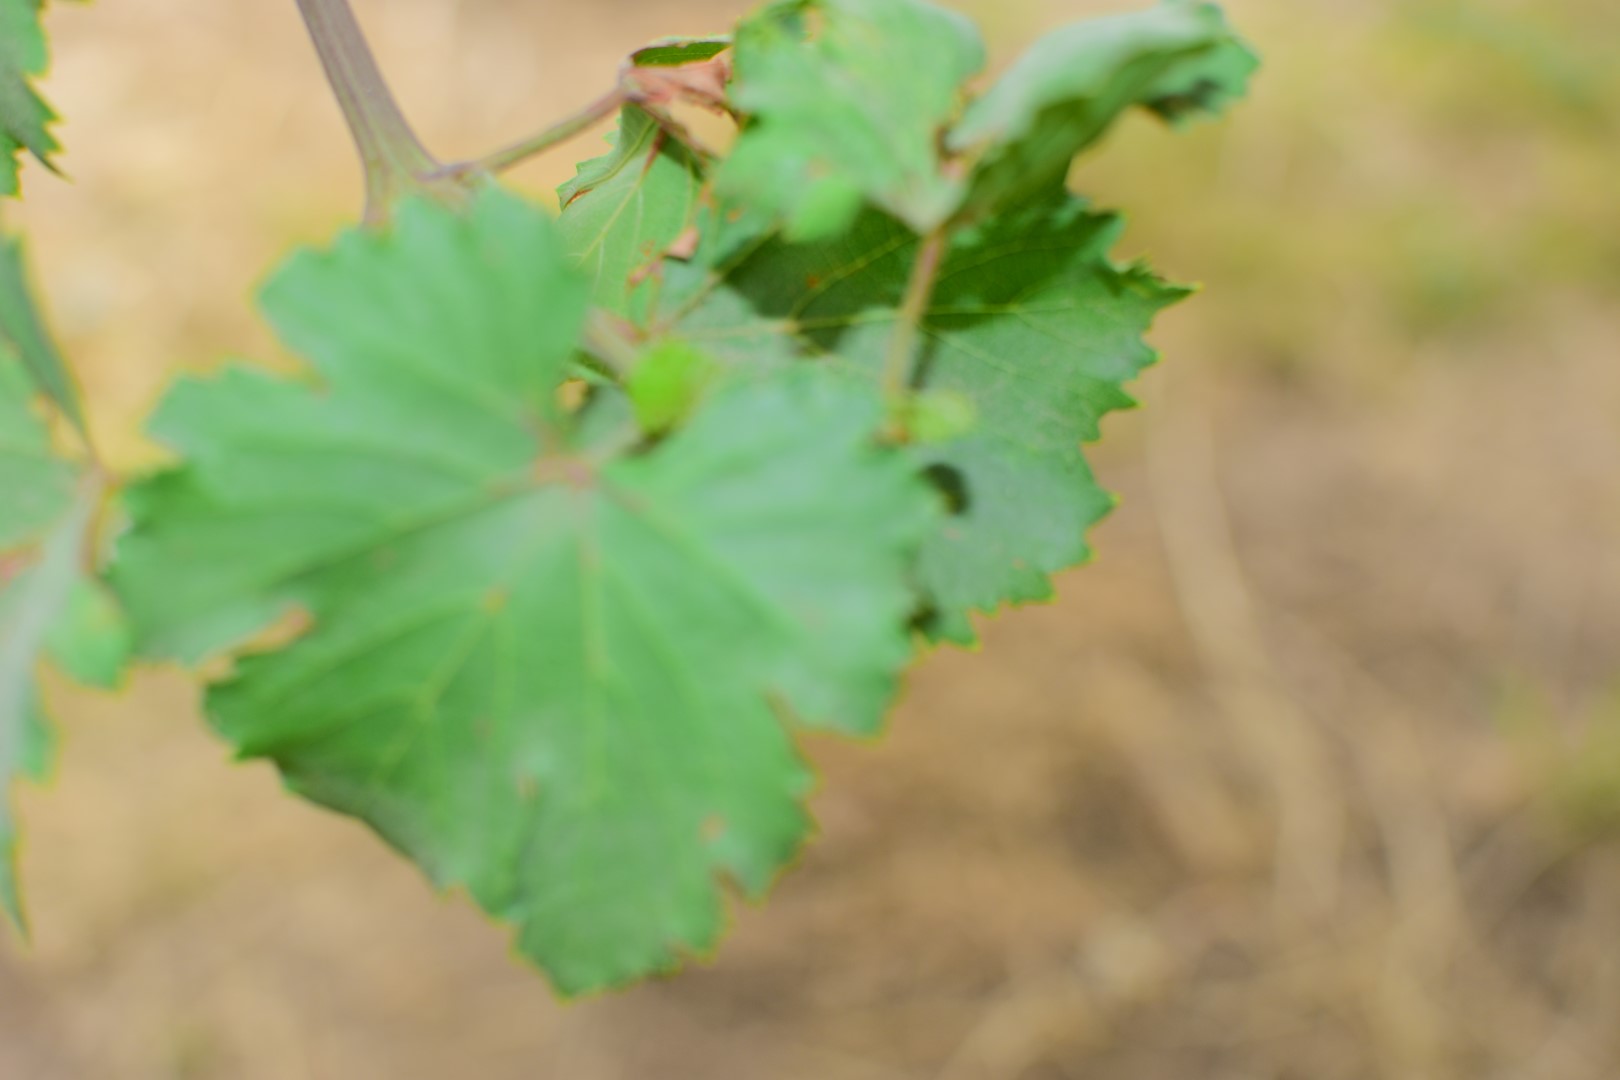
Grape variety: Kamali